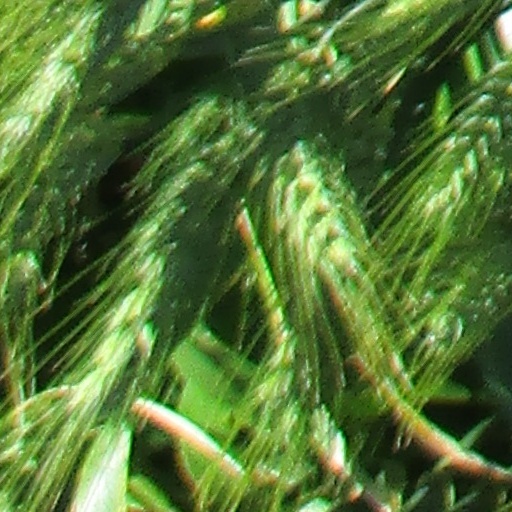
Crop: wheat